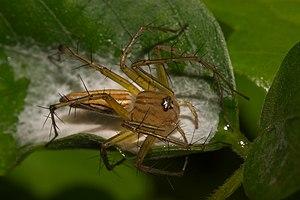
Oxyopes javanus est une espèce d'araignées aranéomorphes de la famille des Oxyopidae.